Falkenberg (Lüneburg Heath)

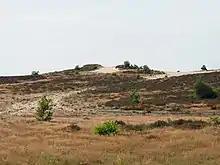
Hill ridge west of the Falkenberg, today a military out-of-bounds area

The Falkenberg lies in the northwestern part of the district of Celle in northern Germany. It is one of the highest points on the Lüneburg Heath. In good weather Hanover is visible from its summit. It is on the terrain of the NATO facility, the Bergen-Hohne Training Area, in the vicinity of the village of Becklingen.